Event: Ecuador Earthquake
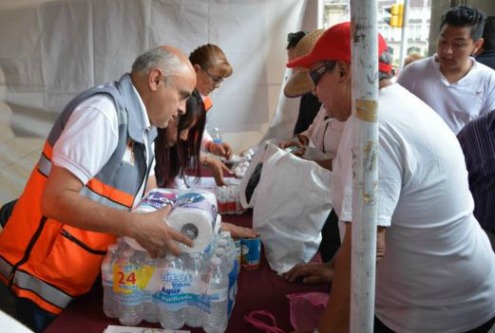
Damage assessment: no_damage